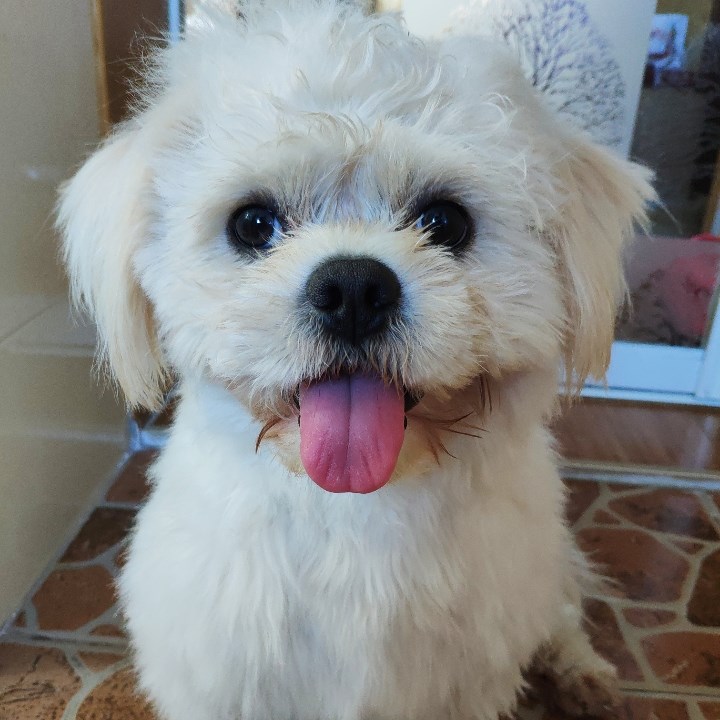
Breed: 3083-n000117-Bichon_Frise